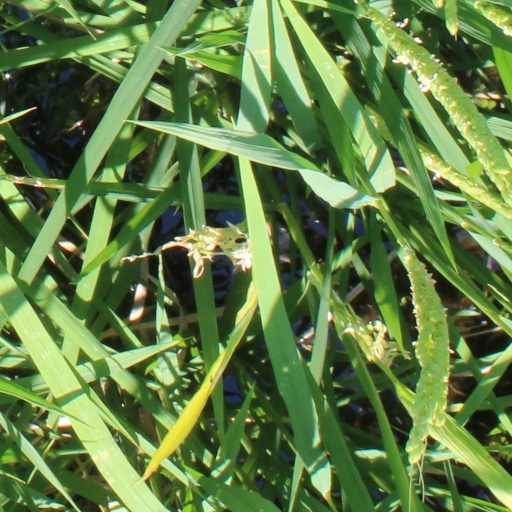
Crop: rice